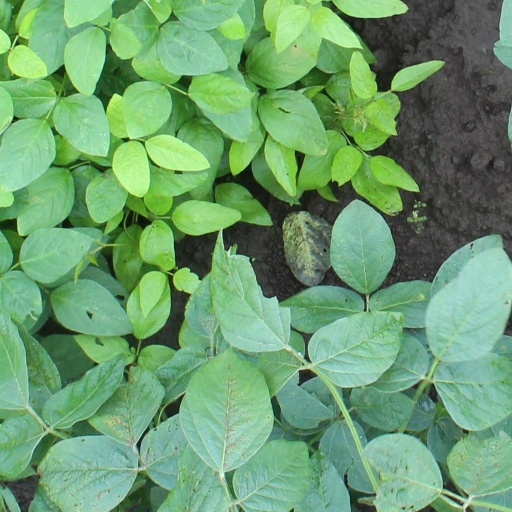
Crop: soybean